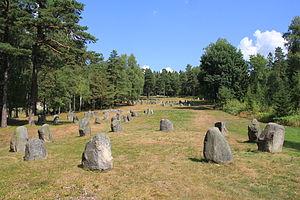
Cette liste non exhaustive, recense les sites mégalithiques encore visibles en Norvège.